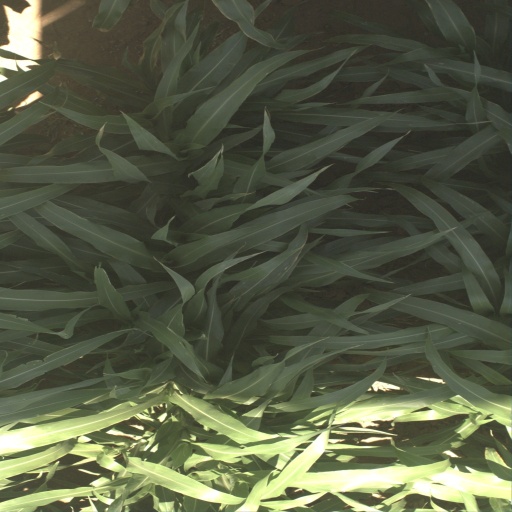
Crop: sorghum